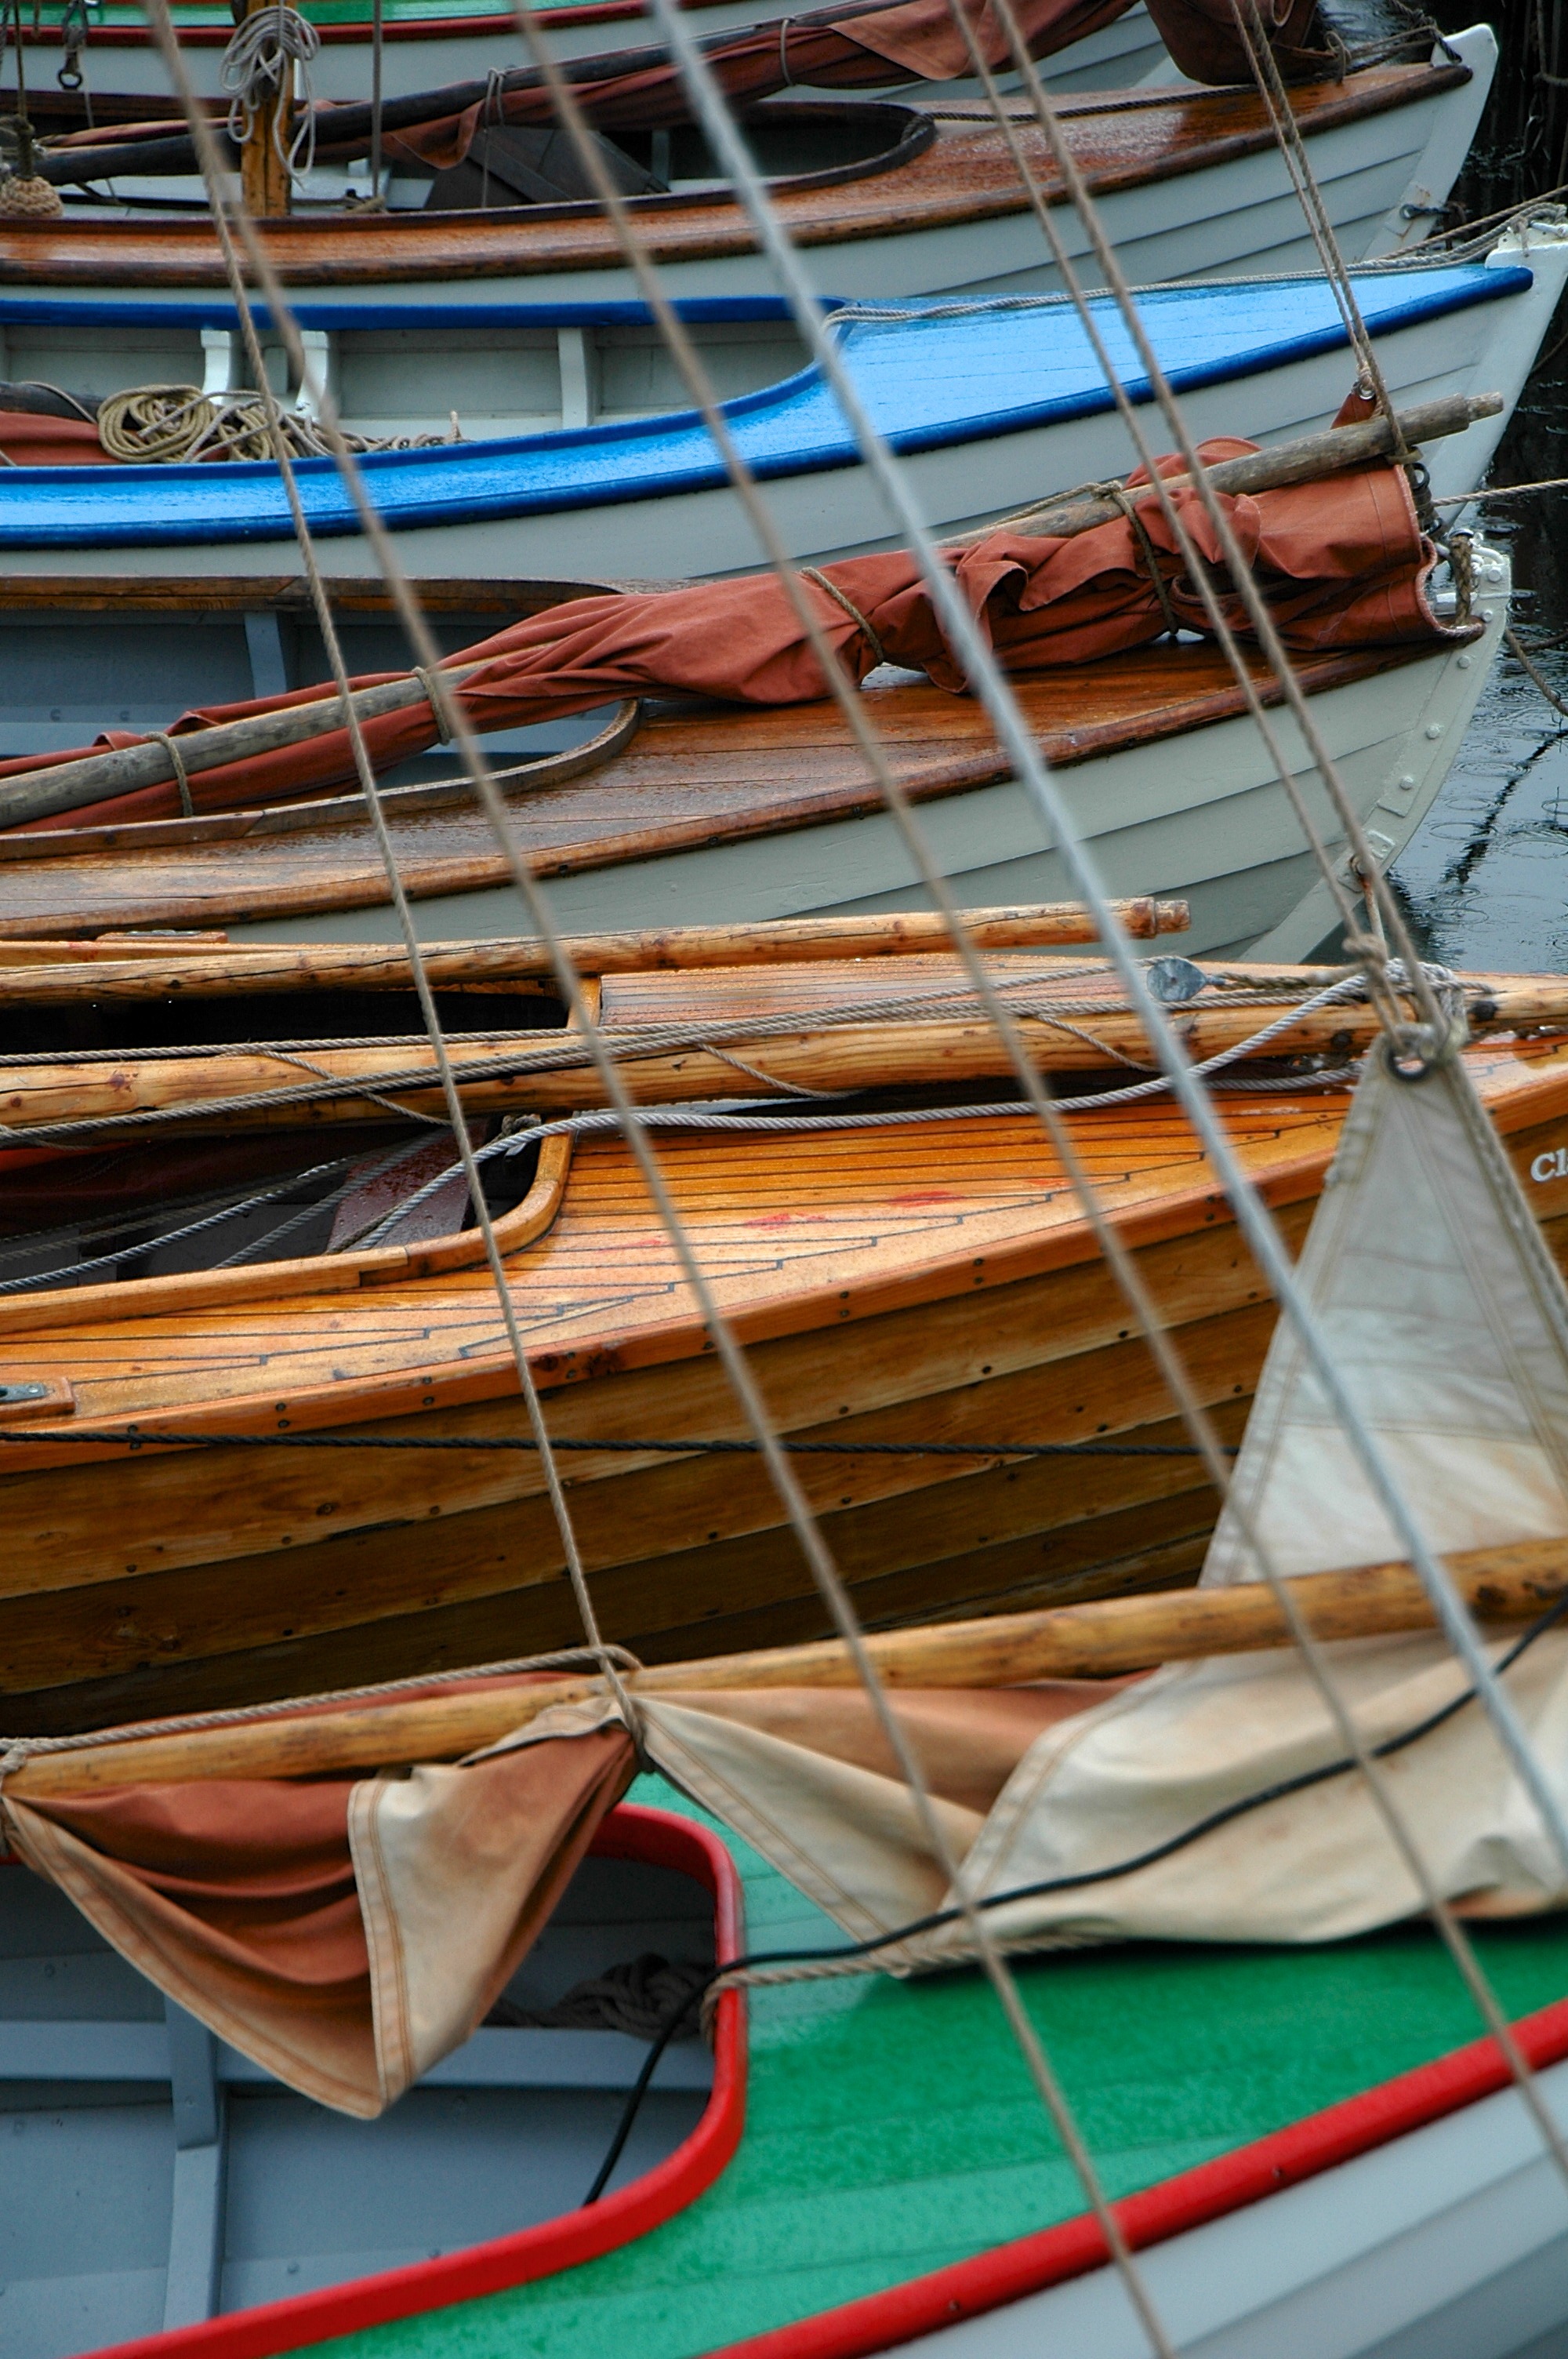
sea, water, wood, boat, ship, vehicle, mast, color, sailboat, ships, sail, watercraft, sailing ship, caravel